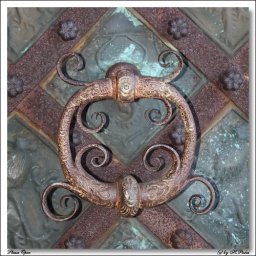
Burg Strechau. Detail of a door in the castle Strechau in Styria in Austria